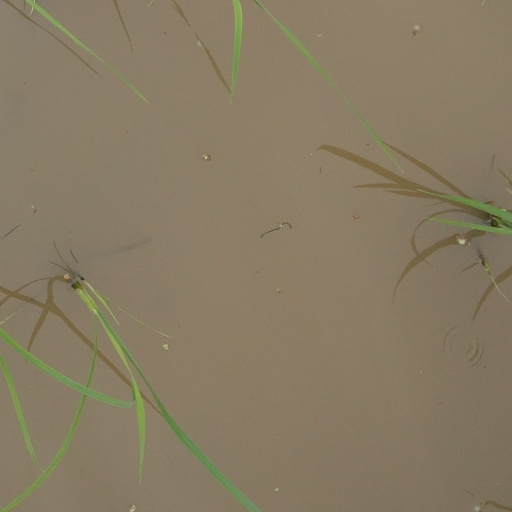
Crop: rice